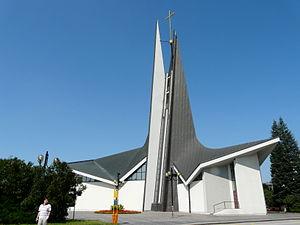
Břeclav est une ville de la région de Moravie-du-Sud, en République tchèque, et le chef-lieu du district de Břeclav. Sa population s'élevait à 24 925 habitants en 2020.